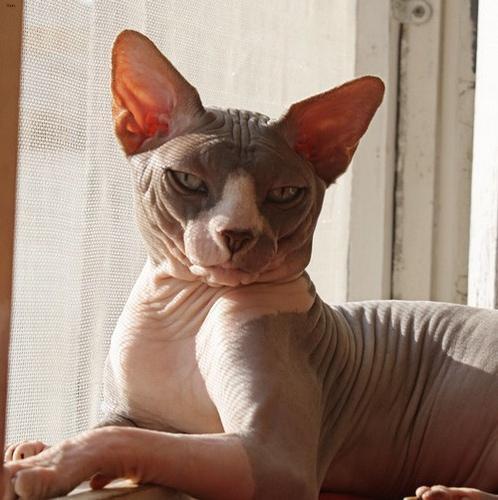
Sphynx